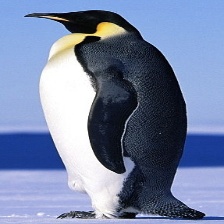
Species: EMPEROR PENGUIN
Scientific name: APTENODYTES FORSTERI
ImageNet parent category: king_penguin